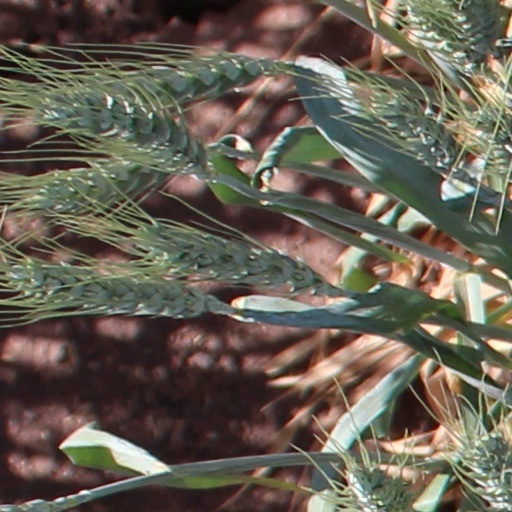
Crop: wheat